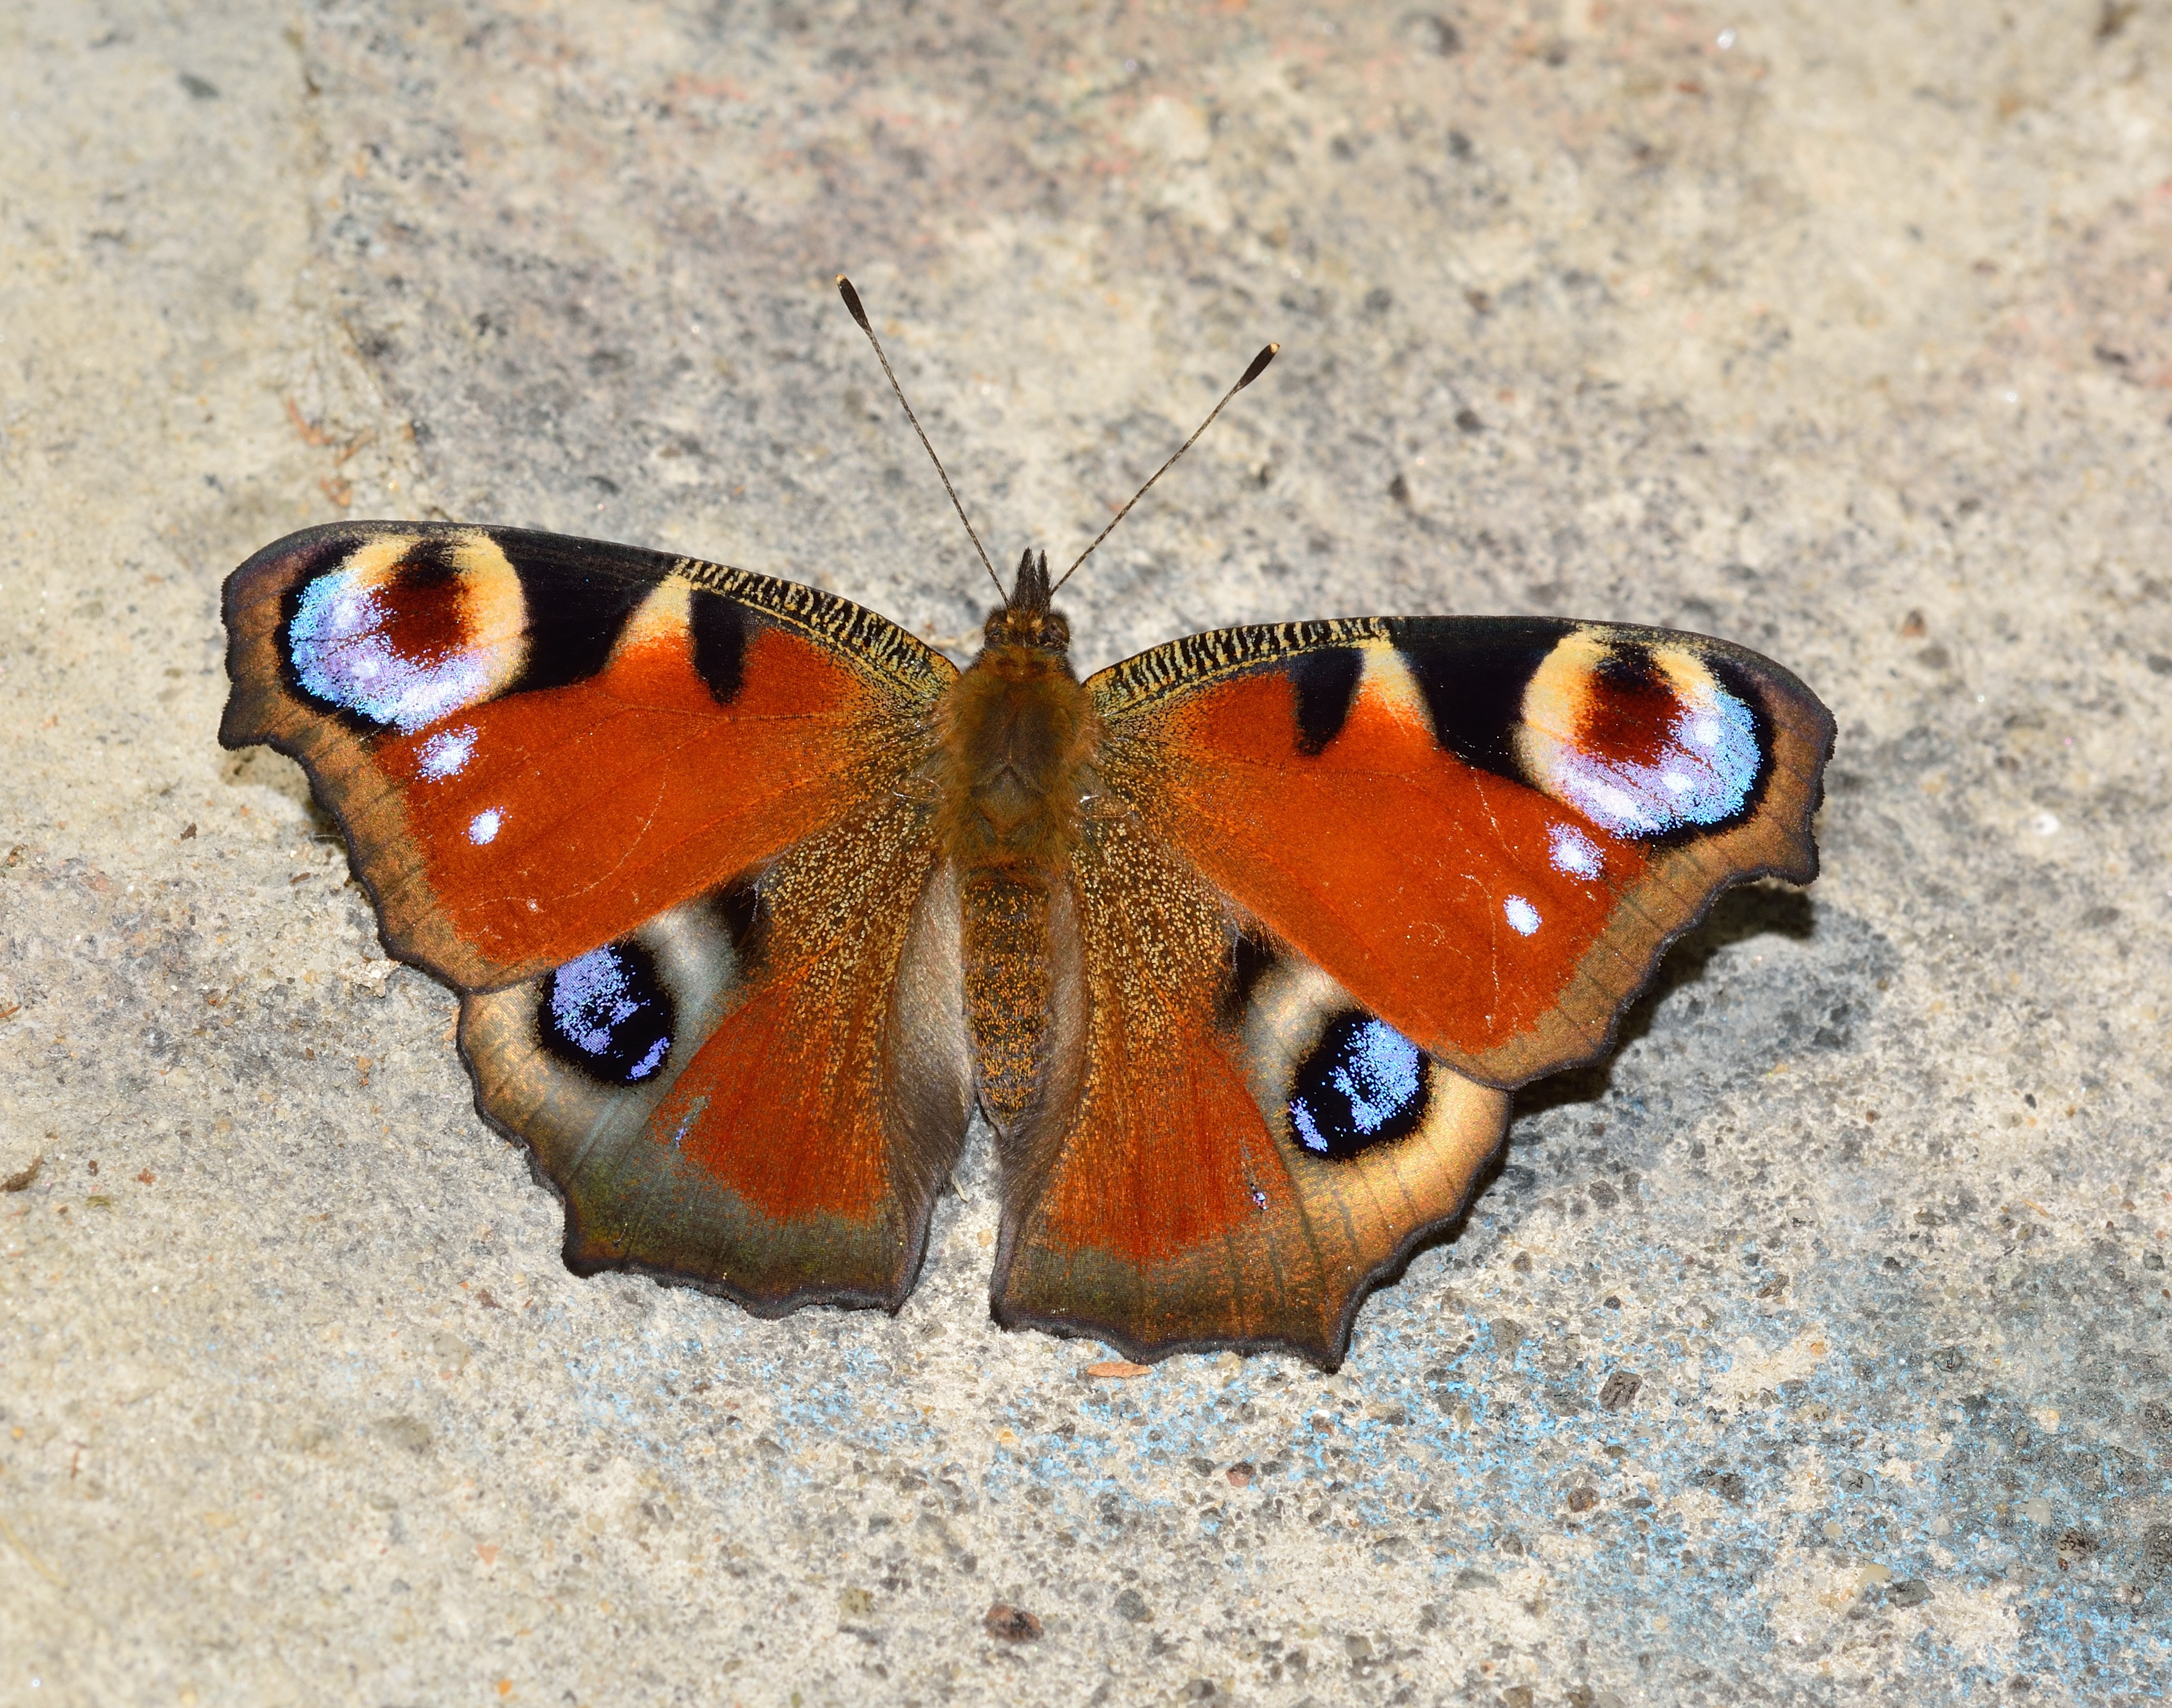
wing, insect, moth, butterfly, fauna, invertebrate, lepidoptera, insects, butterflies, macro photography, arthropod, pollinator, moths and butterflies